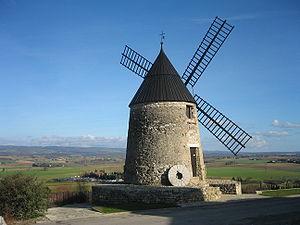
Castelnaudary est une commune française, située dans le département de l'Aude en région Occitanie.